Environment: real
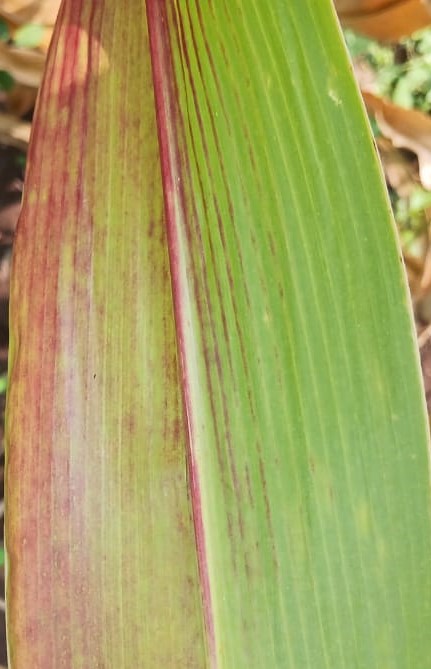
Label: phosphorus_deficiency